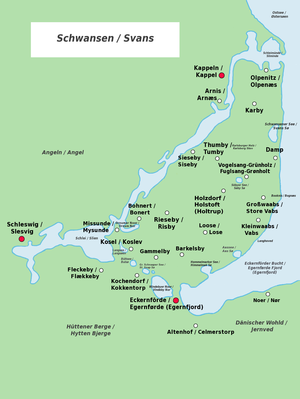
La région de Schwansen est une presqu'île du nord de l'État du Schleswig-Holstein dans le Schleswig. La ville de Kappeln se trouve au nord et celle d'Eckernförde au sud. Elles sont reliées depuis 1972 par la route nationale 203, dite route de Schwansen. La région comprend une douzaine de communes regroupées dans l'Amt de Schlei-Ostsee résultant de la fusion en 2008 des anciens Ämter de Schwansen, Schlei et Windeby. La péninsule a une population d'environ 20 000 habitants.